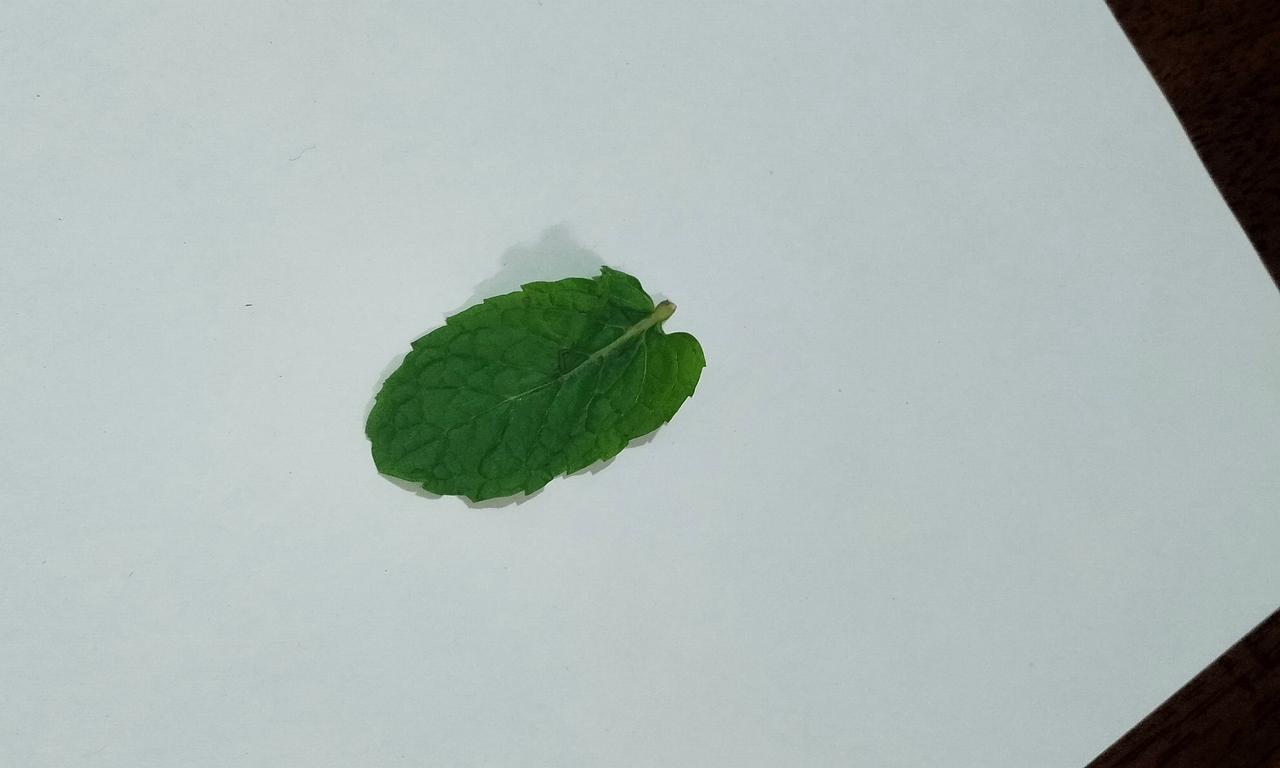
Label: Fresh